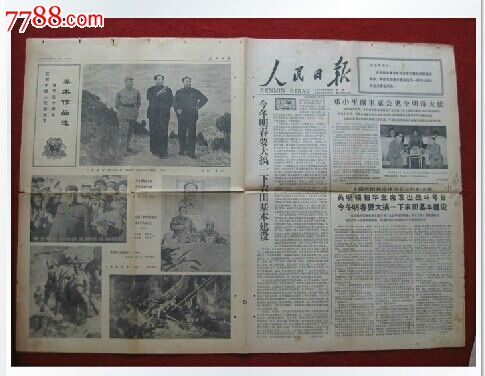
Label: paper